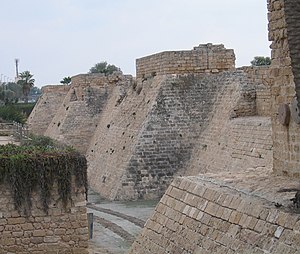
Caesarea Maritima / Galleri
Caesarea Maritima var en antik havneby i det nuværende Israel, som oprindeligt hed Pyrgo Strato og var grundlagt af fønikerne. Byen blev udbygget af Herodes den Store omkring år 25-13 f.Kr. som gav den navnet Caesarea Maritima for at ære den romerske kejser. Stedet, som ligger ved den israelske middelhavskyst mellem Tel Aviv og Haifa, kaldes i dag Horbat Qesari.